Janet Boyd

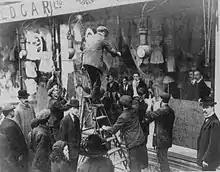

In November 1911, after the failure of the Conciliation Bill, anger spilled over into direct action and 223 suffragettes were arrested during a campaign of window smashing. Among the arrests were seven women with Welsh connections, including Edith Mansell Moullin, Mildred Mansel (sister of Ivor Guest, MP), and Boyd, who was arrested on 19 November 1911 for breaking a window in The Strand in London. During her appearance at Bow Street Magistrates' Court on 22 November she stated "I don't consider I was guilty, because I was doing it for a good purpose." She was fined 10 shillings and three shillings for the damage and sentenced to seven days in prison.